Hilda Solis

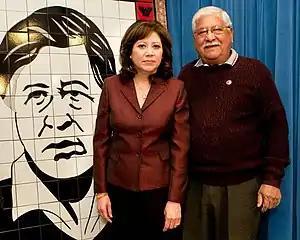
Secretary Solis with farm worker organizer Richard Chavez in 2010, next to a mural depicting his brother César Chávez

In her first days as secretary, Solis affirmed an extension to unemployment benefits specified by the 2009 Obama stimulus package, and joined Vice President Biden's Middle Class Task Force. In her first major speech as secretary, Solis pleased community forum attendees at Miami's Greater Bethel AME Church by vowing more aggressive enforcement of workplace protection laws, saying "You can rest assured that there is a new sheriff in town." In late March 2009, Solis vowed to add 250 investigators to the department's Wage and Hour Division after a Government Accountability Office report showed the division's enforcement of wage laws was quite inadequate; the staffing up was completed by the end of the year. In late May 2009, Solis suspended immigrant guest worker regulations related to H-2A visas adopted in the final days of the Bush administration; the move earned plaudits from the United Farm Workers. In July 2009, she expressed concern about workplace deaths among Hispanics, which she said they were especially vulnerable to (her continuing attention to issues such as this during her tenure would lead to Hispanic workers considering her their champion). In October 2009, the Occupational Safety and Health Administration levied the largest fine in its history on BP for failing to fix safety problems following the 2005 Texas City Refinery disaster. Business groups such as the National Federation of Independent Business complained that Solis was forging a less cooperative relationship, one that departed from the Bush administration's "compliance assistance" approach; the Labor Department said that compliance assistance was still an important part of the new strategy.